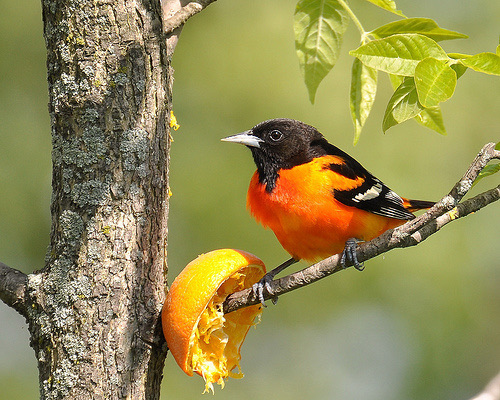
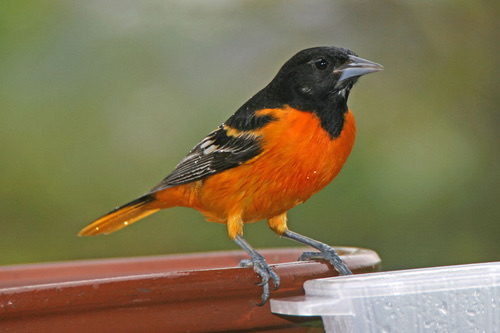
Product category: misc
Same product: yes